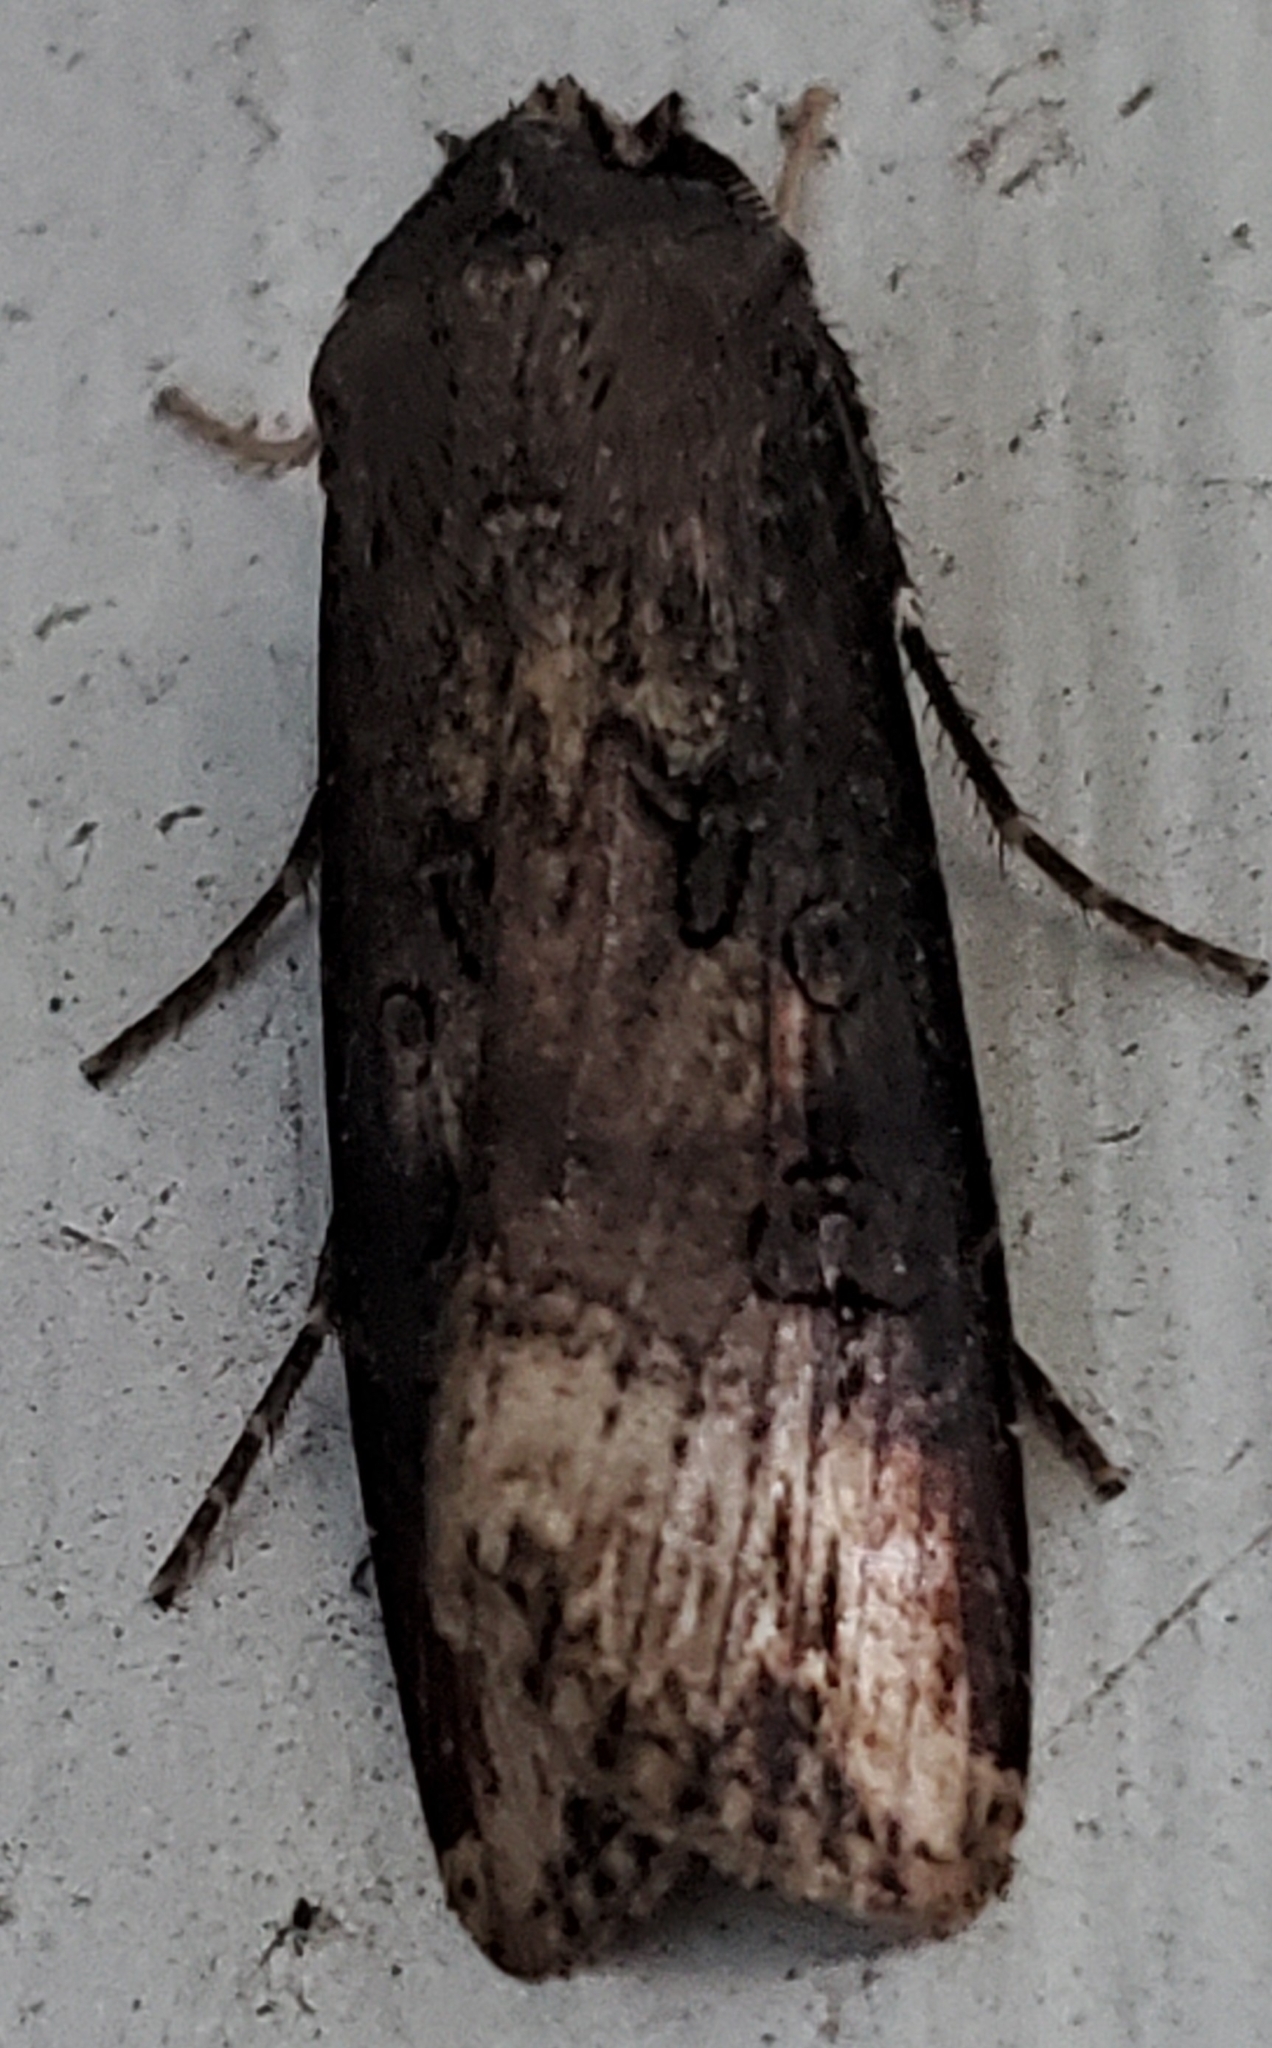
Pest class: cutworms